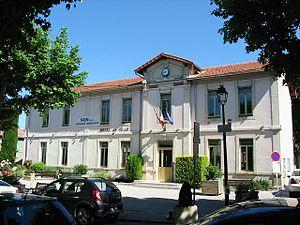
L'Hôtel de ville de Fuveau, commune des Bouches-du-Rhône.
Fuveau est une commune française située dans le département des Bouches-du-Rhône, en région Provence-Alpes-Côte d'Azur.